Commandos (United Kingdom)

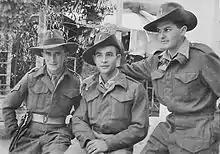
Men from No. 51 Commando wearing bush hats with the Middle East knuckleduster type Commando cap badge, modelled on the Mark I trench knife on the sergeant's belt

The first Commando raid in Norway, Operation Claymore, was conducted in March 1941 by men of Nos. 3 and 4 Commandos. This was the first large scale raid from the United Kingdom during the war. Their objective was the undefended Norwegian Lofoten Islands. They successfully destroyed the fish-oil factories, petrol dumps, and 11 ships, while capturing 216 Germans, encryption equipment, and codebooks.